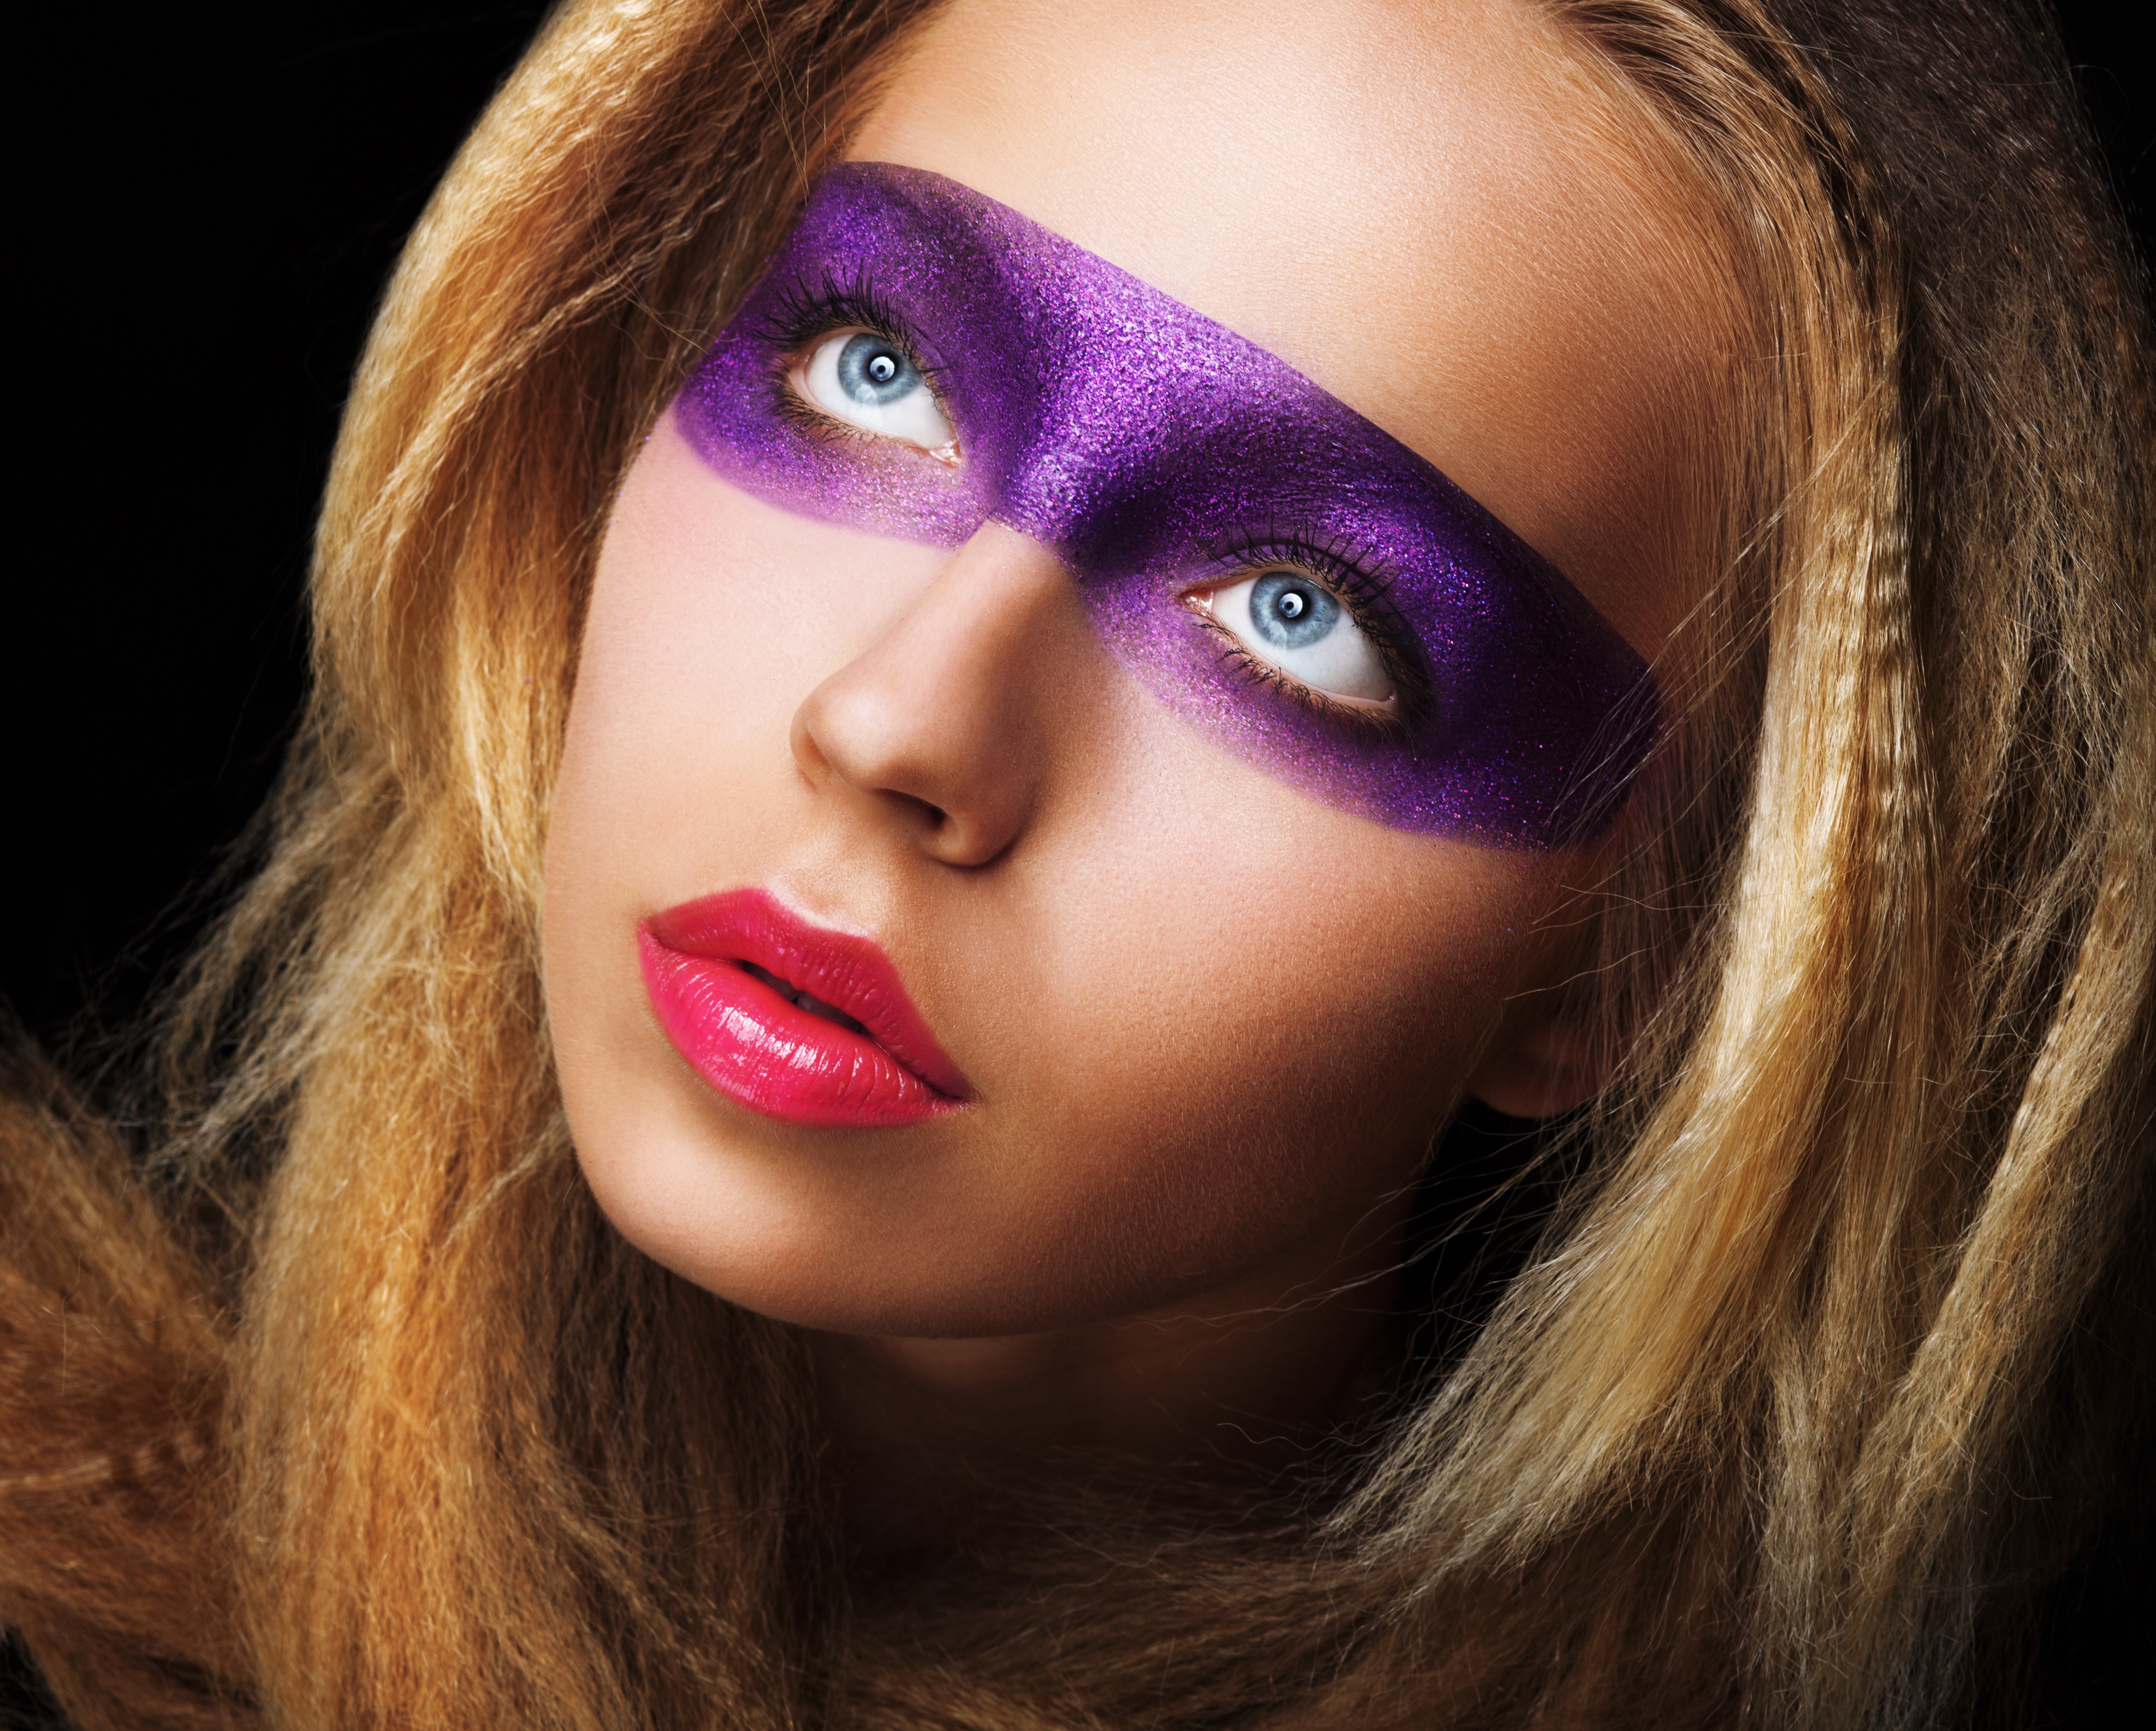
person, girl, woman, hair, photography, purple, portrait, model, red, color, shadow, fashion, blue, lip, makeup, glitter, close up, human body, face, nose, art, mask, fiction, eye, glasses, head, skin, beauty, blond, organ, eye shadow, photo shoot, brown hair, vision care